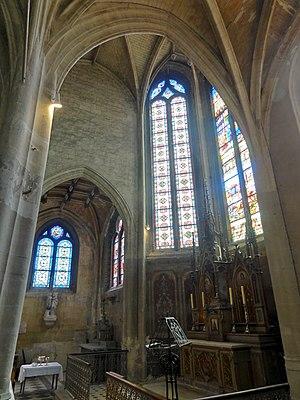
Abside, vue depuis le collatéral sud.
L'église Saint-Germain de Mont-l'Évêque est une église catholique paroissiale située à Mont-l'Évêque, dans l'Oise, en France.